List of Billboard Tropical Airplay number ones of 1994 and 1995

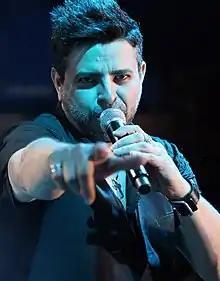
A young man with short black hair, singing with open arms.

In October 1994, "Billboard" magazine established Tropical Airplay, a chart that ranks the top-performing songs played on tropical radio stations in the United States based on weekly airplay data compiled by Nielsen's Broadcast Data Systems (BDS). It is a subchart of Hot Latin Songs, which lists the best-performing Spanish-language songs in the country. According to a 1985 article by "Billboard", tropical music is the "sound of the Spanish-speaking Caribbean – though it extends beyond it". It usually encompasses dance genres such as salsa, merengue, bachata, vallenato, and the Colombian cumbia and tropical music in Mexico. Five songs topped the chart in 1994 and 12 tracks did the same in 1995. Until November 5, 1994, BDS ran test charts which only listed the number one song of the week on "Billboard"s electronic database.